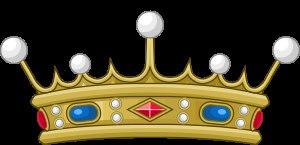
Le titre de vicomte — du latin vicecomes, littéralement vice-comte — est une ancienne fonction personnelle d'officier qui portait sur un territoire appelé vicomté et qui est devenue un titre de noblesse héréditaire.